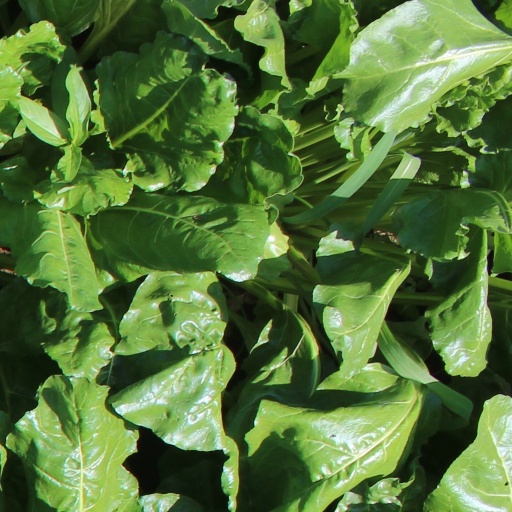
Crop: sugar beet